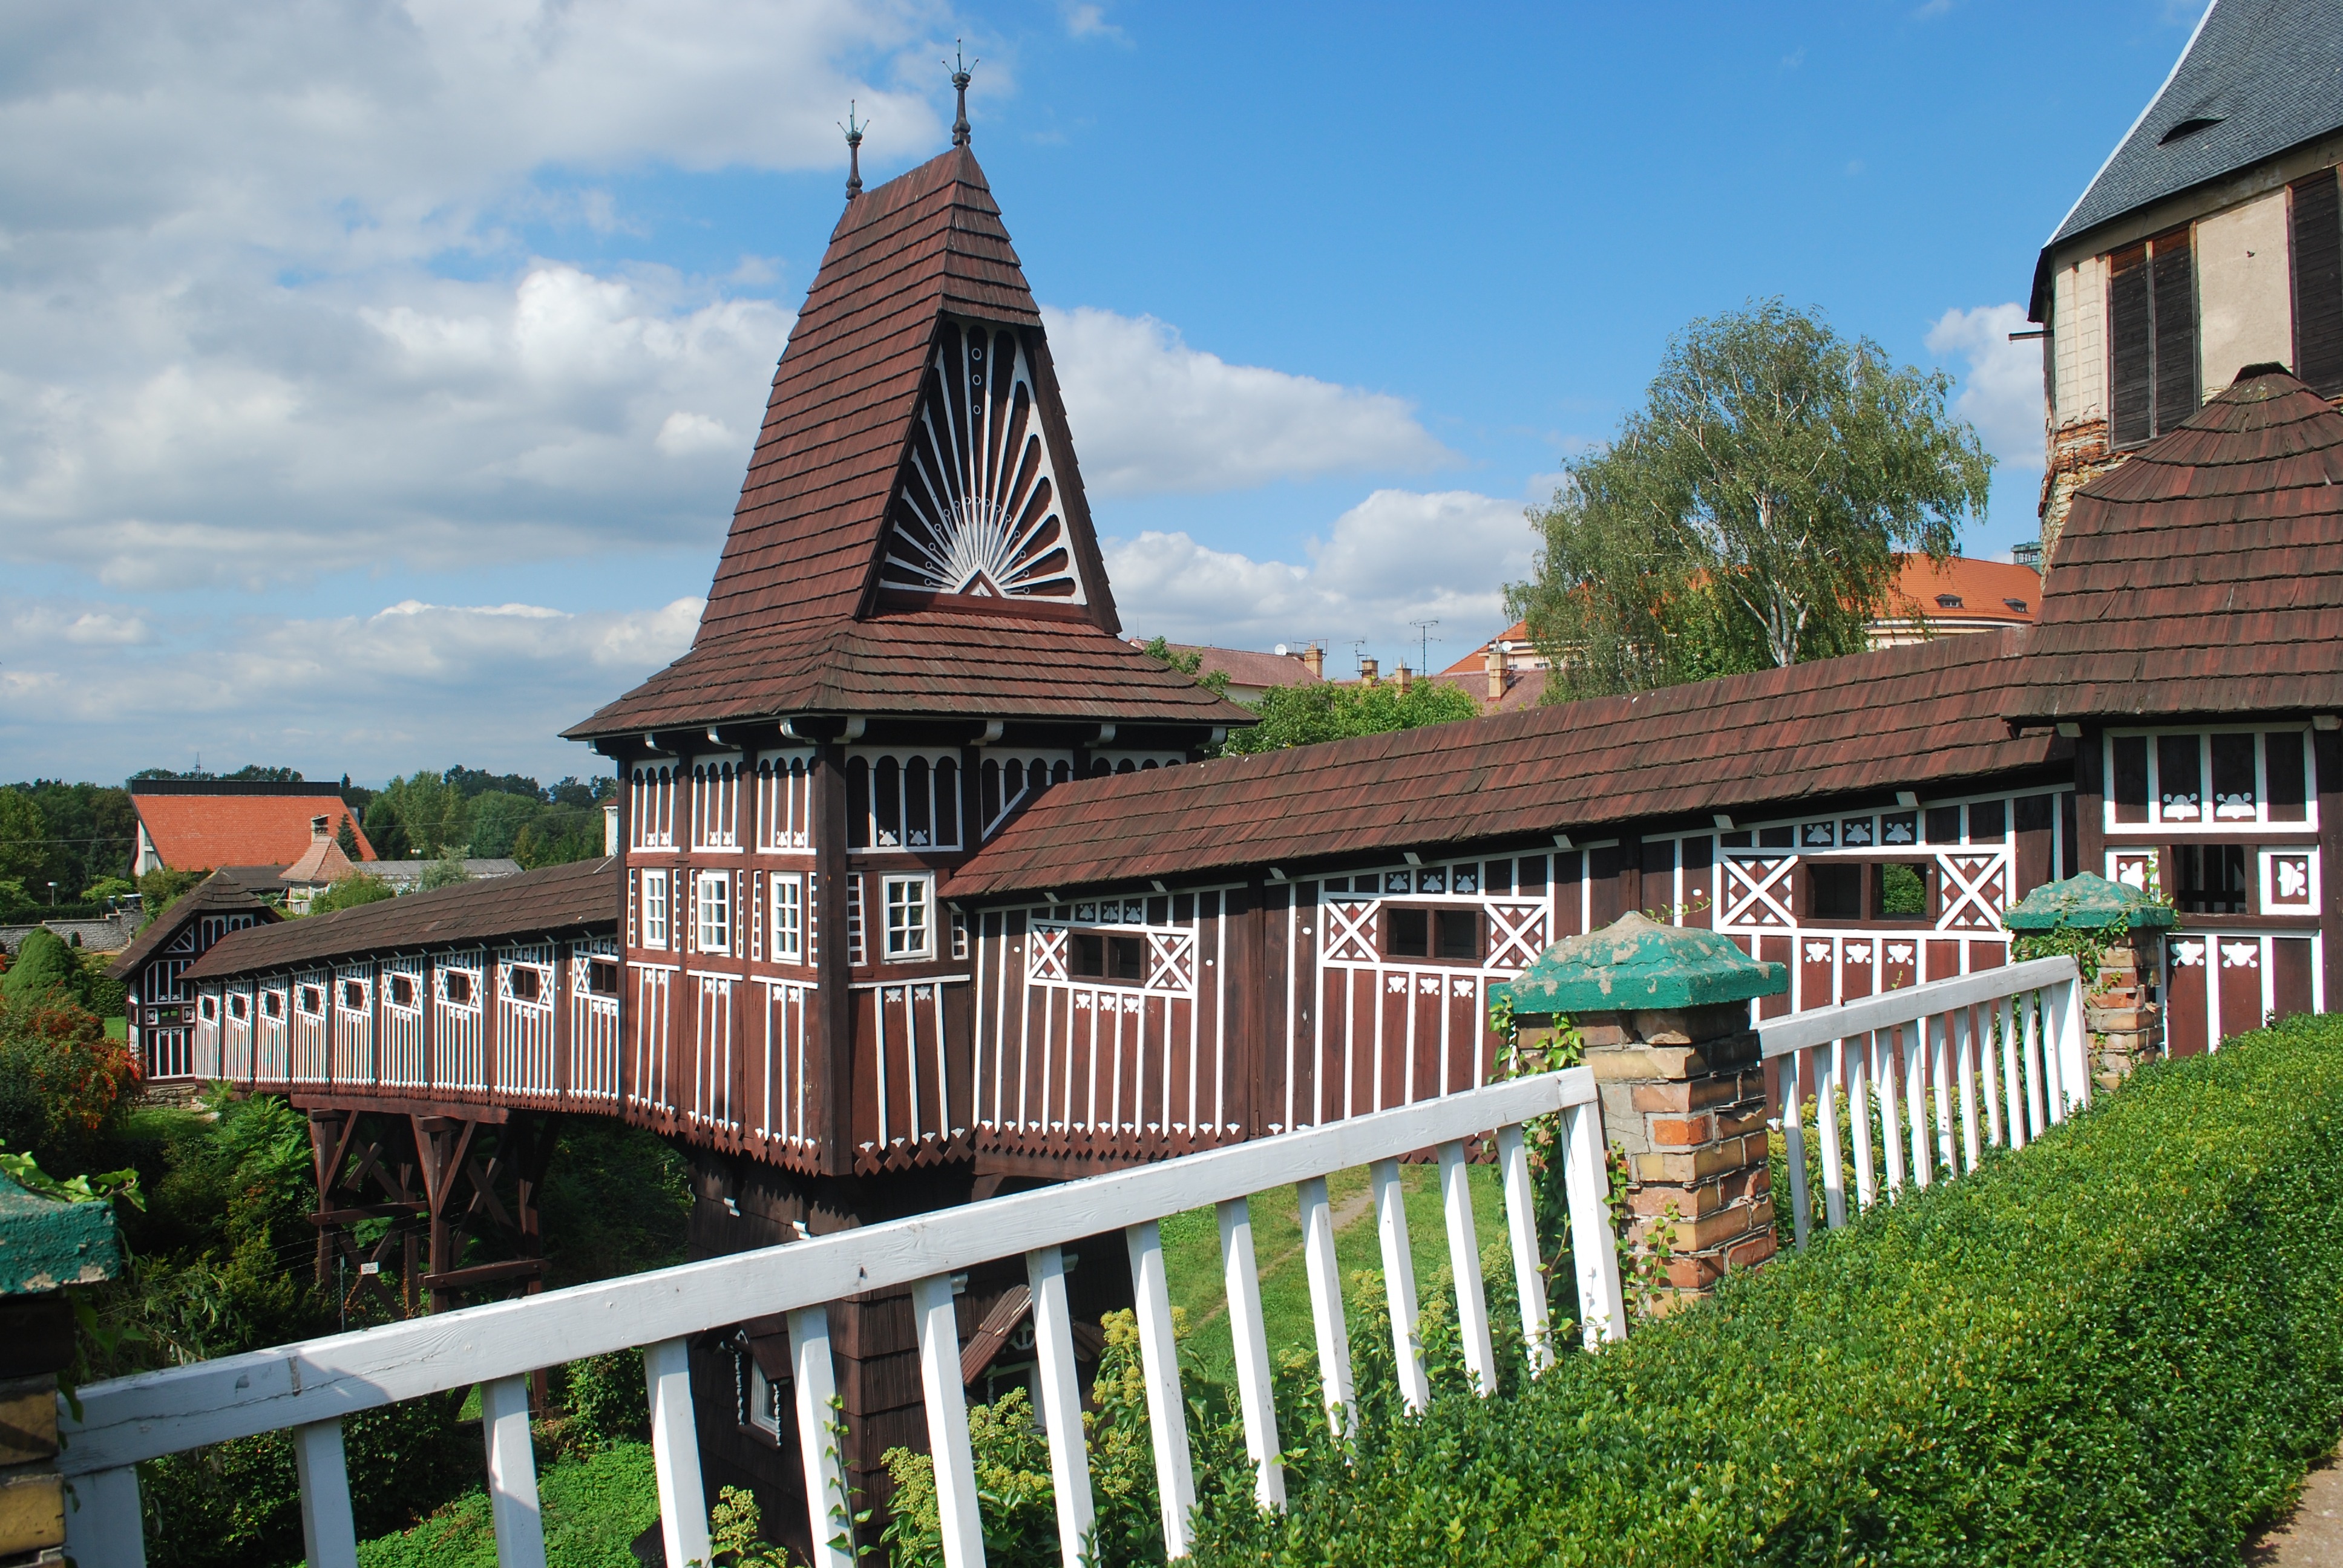
architecture, house, building, home, cottage, property, resort, renaissance, estate, bohemia, castle garden, nove mesto nad metuji, outdoor structure